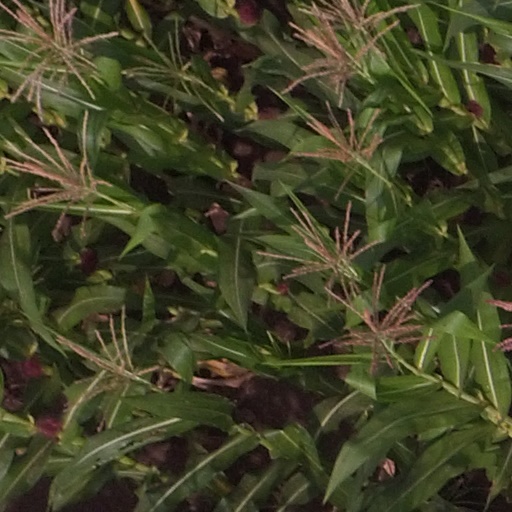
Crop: maize; corn